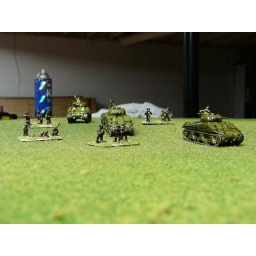
This is the carpet base with a 1/2 inch foam base hill under the mat.